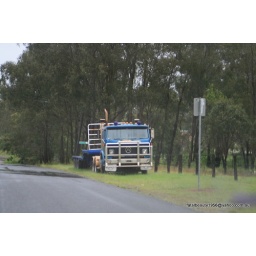
blue truck in the rain